Ursula Franklin

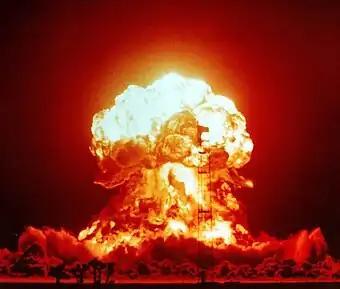
A U.S. nuclear weapons test in 1953. Franklin helped end such above-ground testing.

Franklin was a pioneer in the field of archaeometry, which applies modern materials analysis to archaeology. She worked for example, on the dating of prehistoric bronze, copper and ceramic artifacts. One small example of her work in this field regards what was a standing question on the nature of shiny black Chinese mirrors found in high quantities in ancient tombs. Franklin's use of microscopic, etching, electron microprobe and x-ray fluorescence analyses produced evidence that what was thought by some to be a corrosive effect was in fact present in these ancient mirrors (and weapons) at their inception, in dark iron oxides intentionally added near the objects' surfaces. Franklin additionally pulled from historic and literary accounts of black mirrors in Chinese literature to support these findings. Franklin's expertise was also instrumental to dating glass; she guided a study on the remains of blue glass beads in North America remaining from early trade relationships between American Indian tribes and Europe.